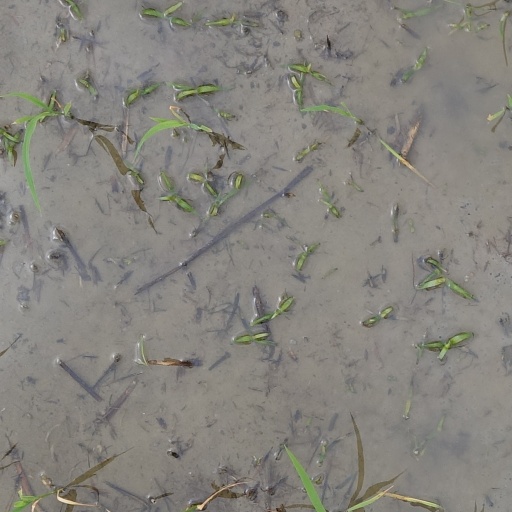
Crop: rice